Mpassa River

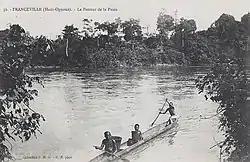
Mpassa River at Franceville around 1900

The Mpassa River (French: "Rivière Mpassa") is a tributary of the Ogooue River.